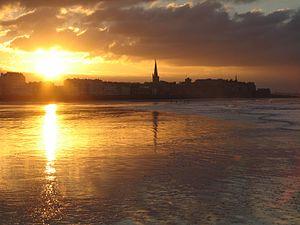
Coucher de soleil sur le centre-ville de Saint-Malo (France), vu de l'est, depuis la plage du sillon